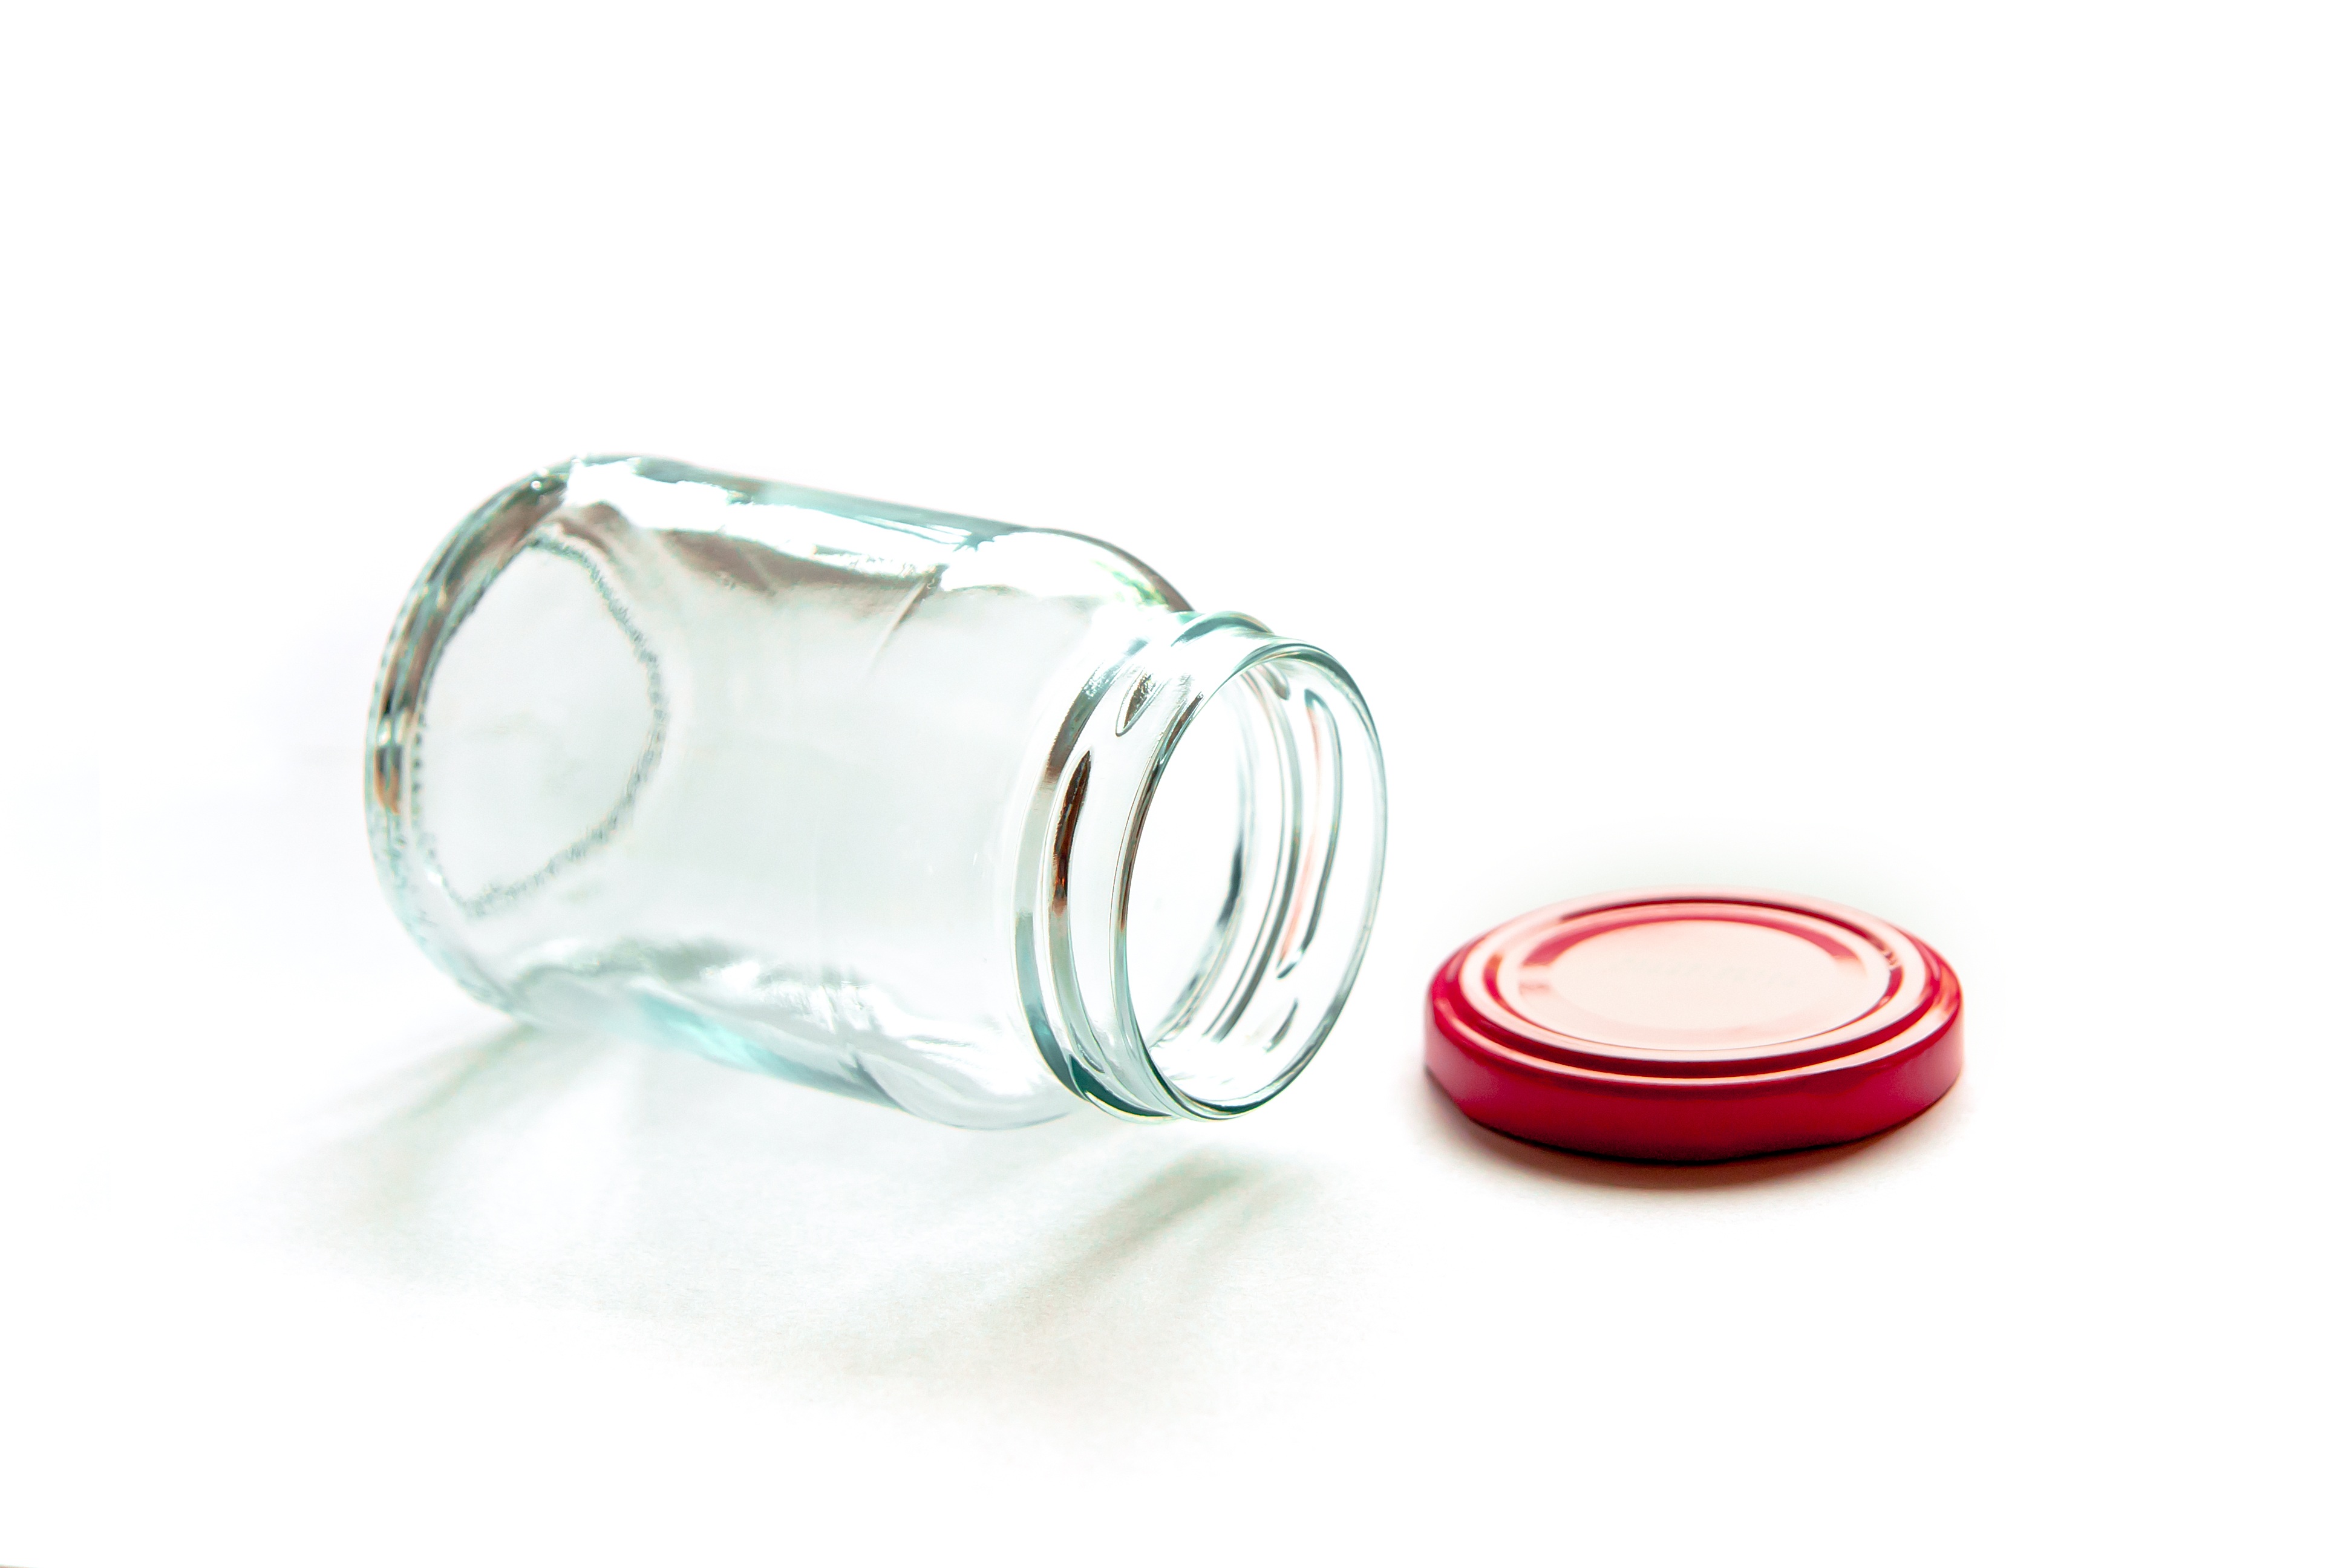
white, glass, jar, clear, shine, clean, kitchen, care, bottle, empty, kitchenware, glass bottle, blank, product, transparent, jewellery, one, silver, container, single, glassware, transparency, isolated background, glass containers, fashion accessory, drinkware